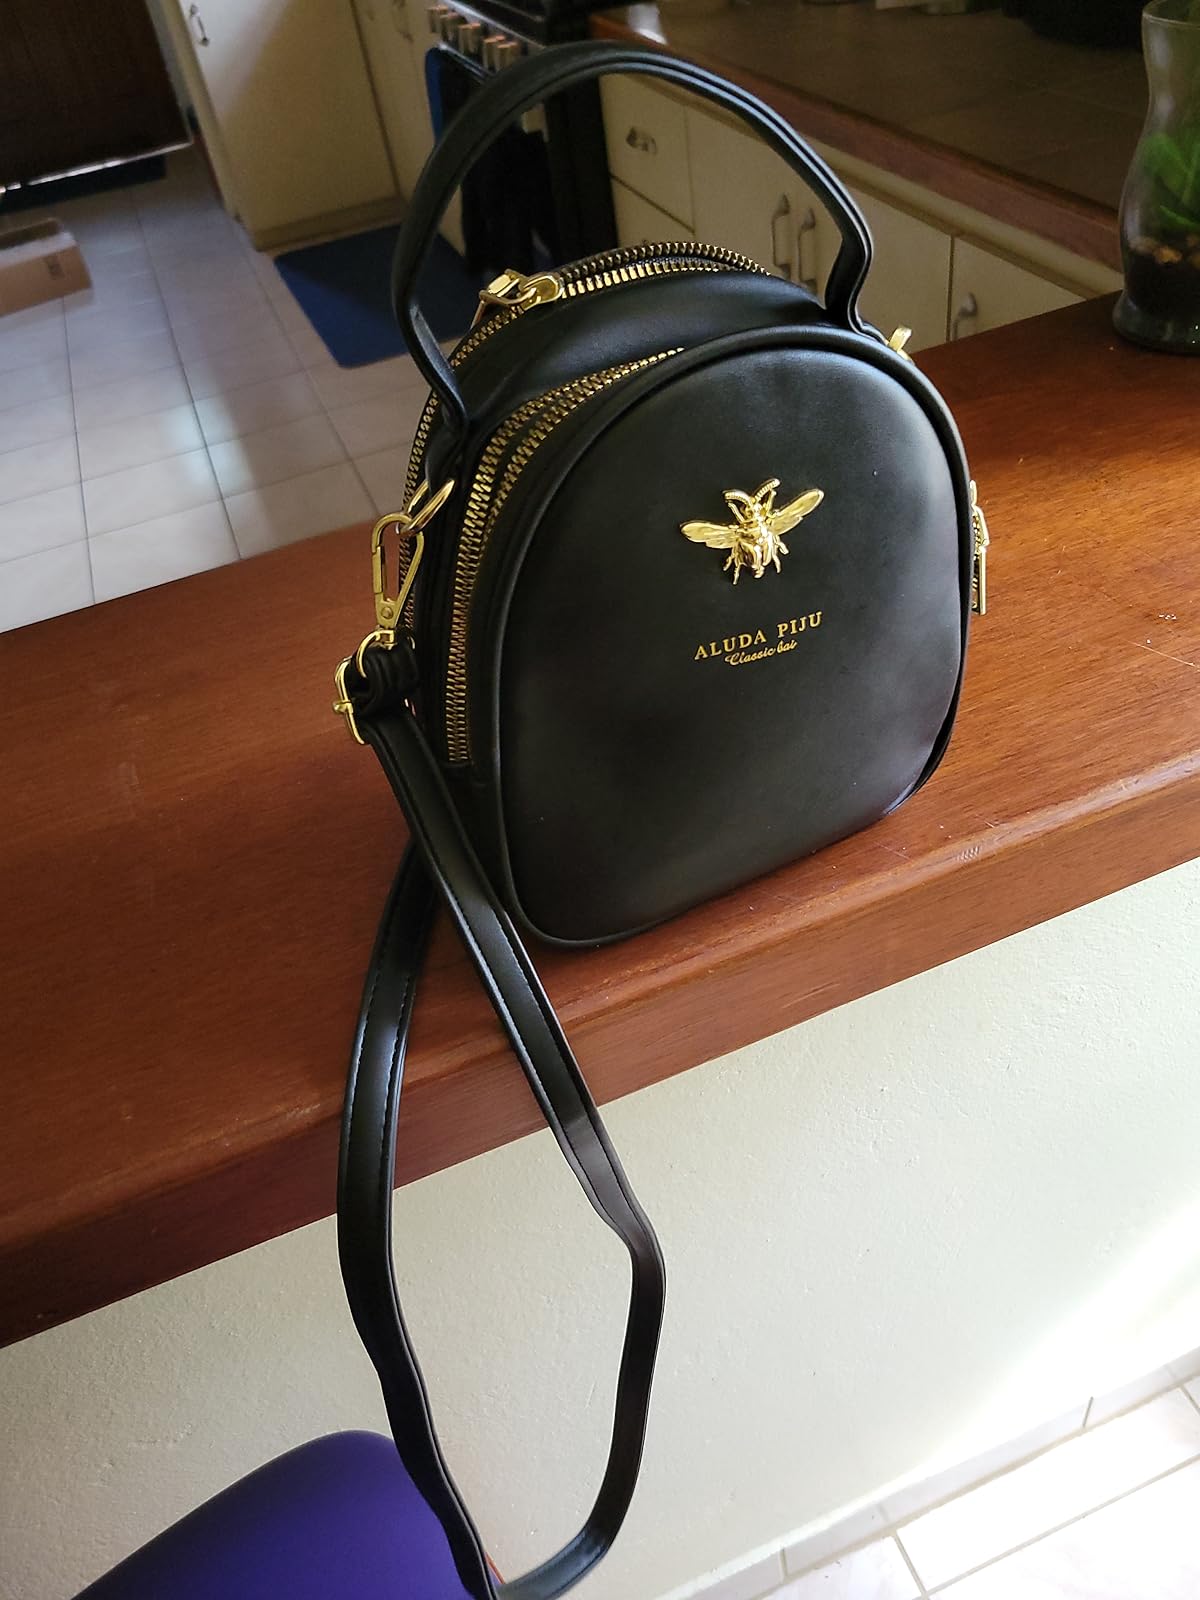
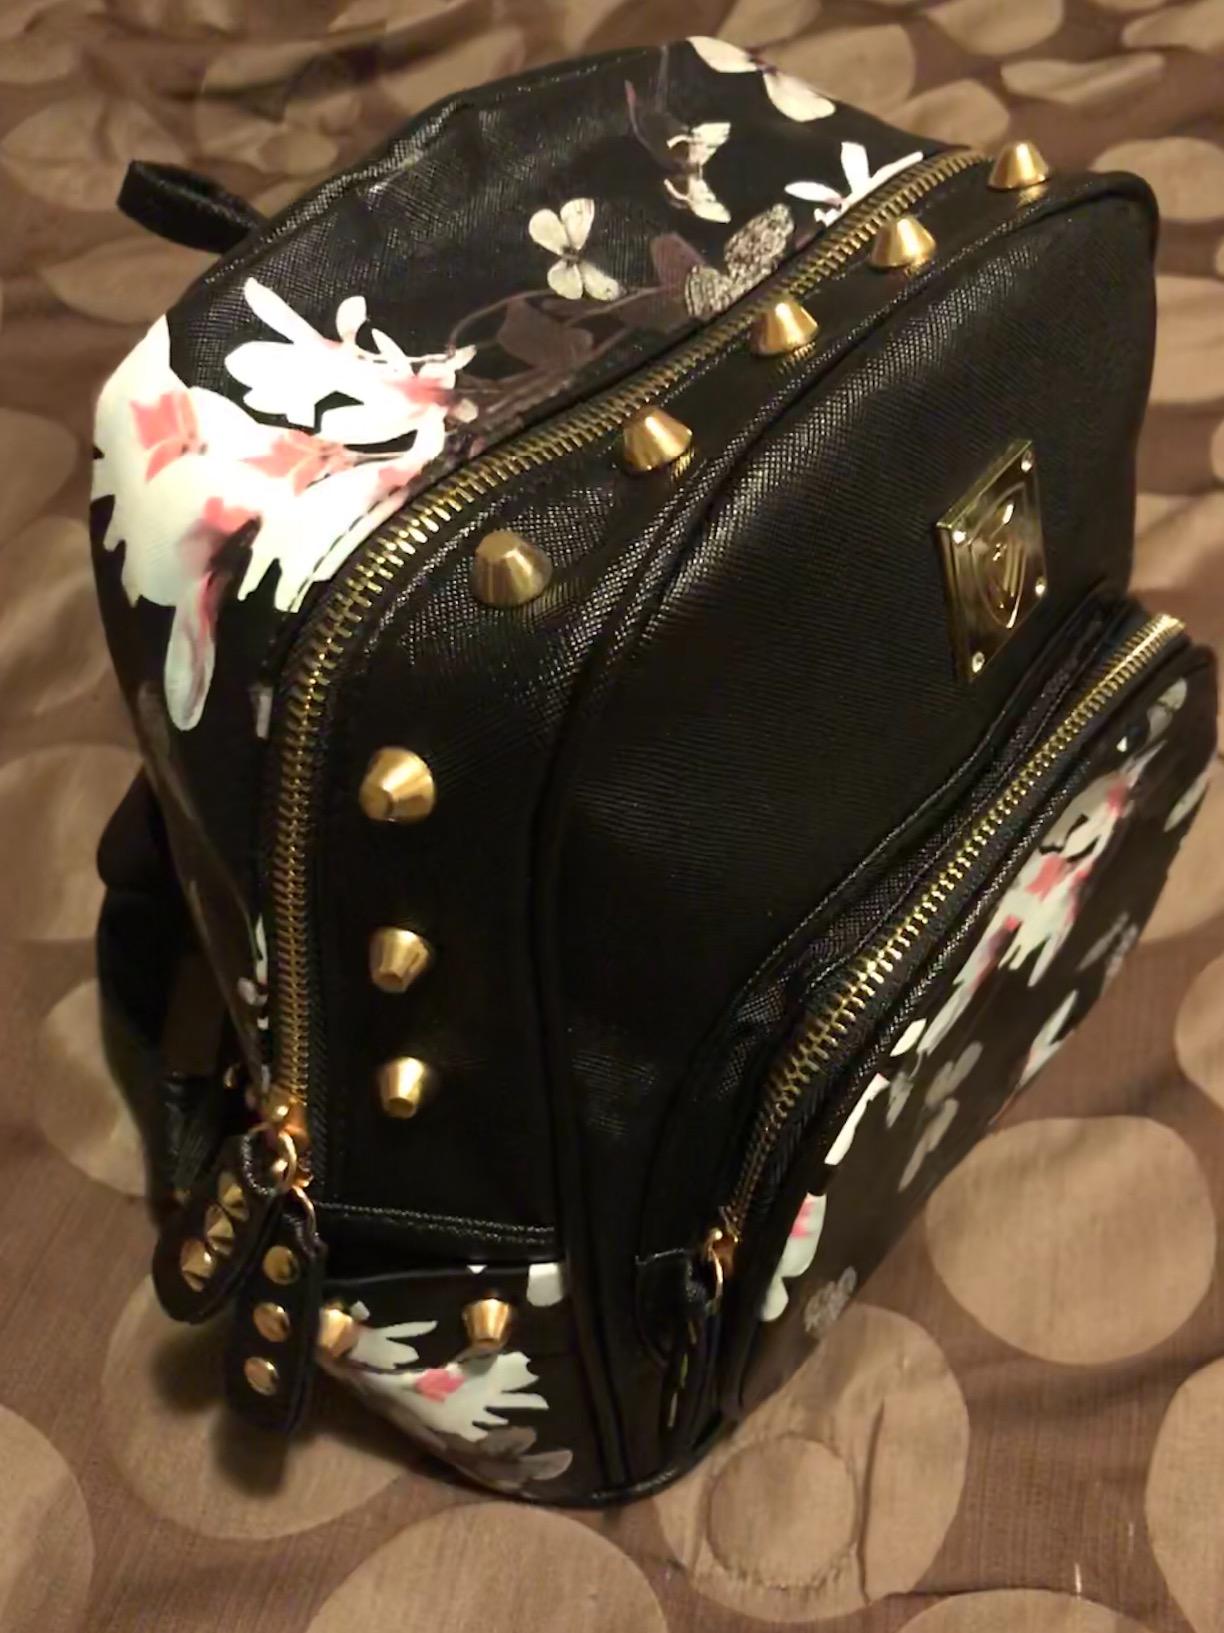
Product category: accessories_handbag
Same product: no